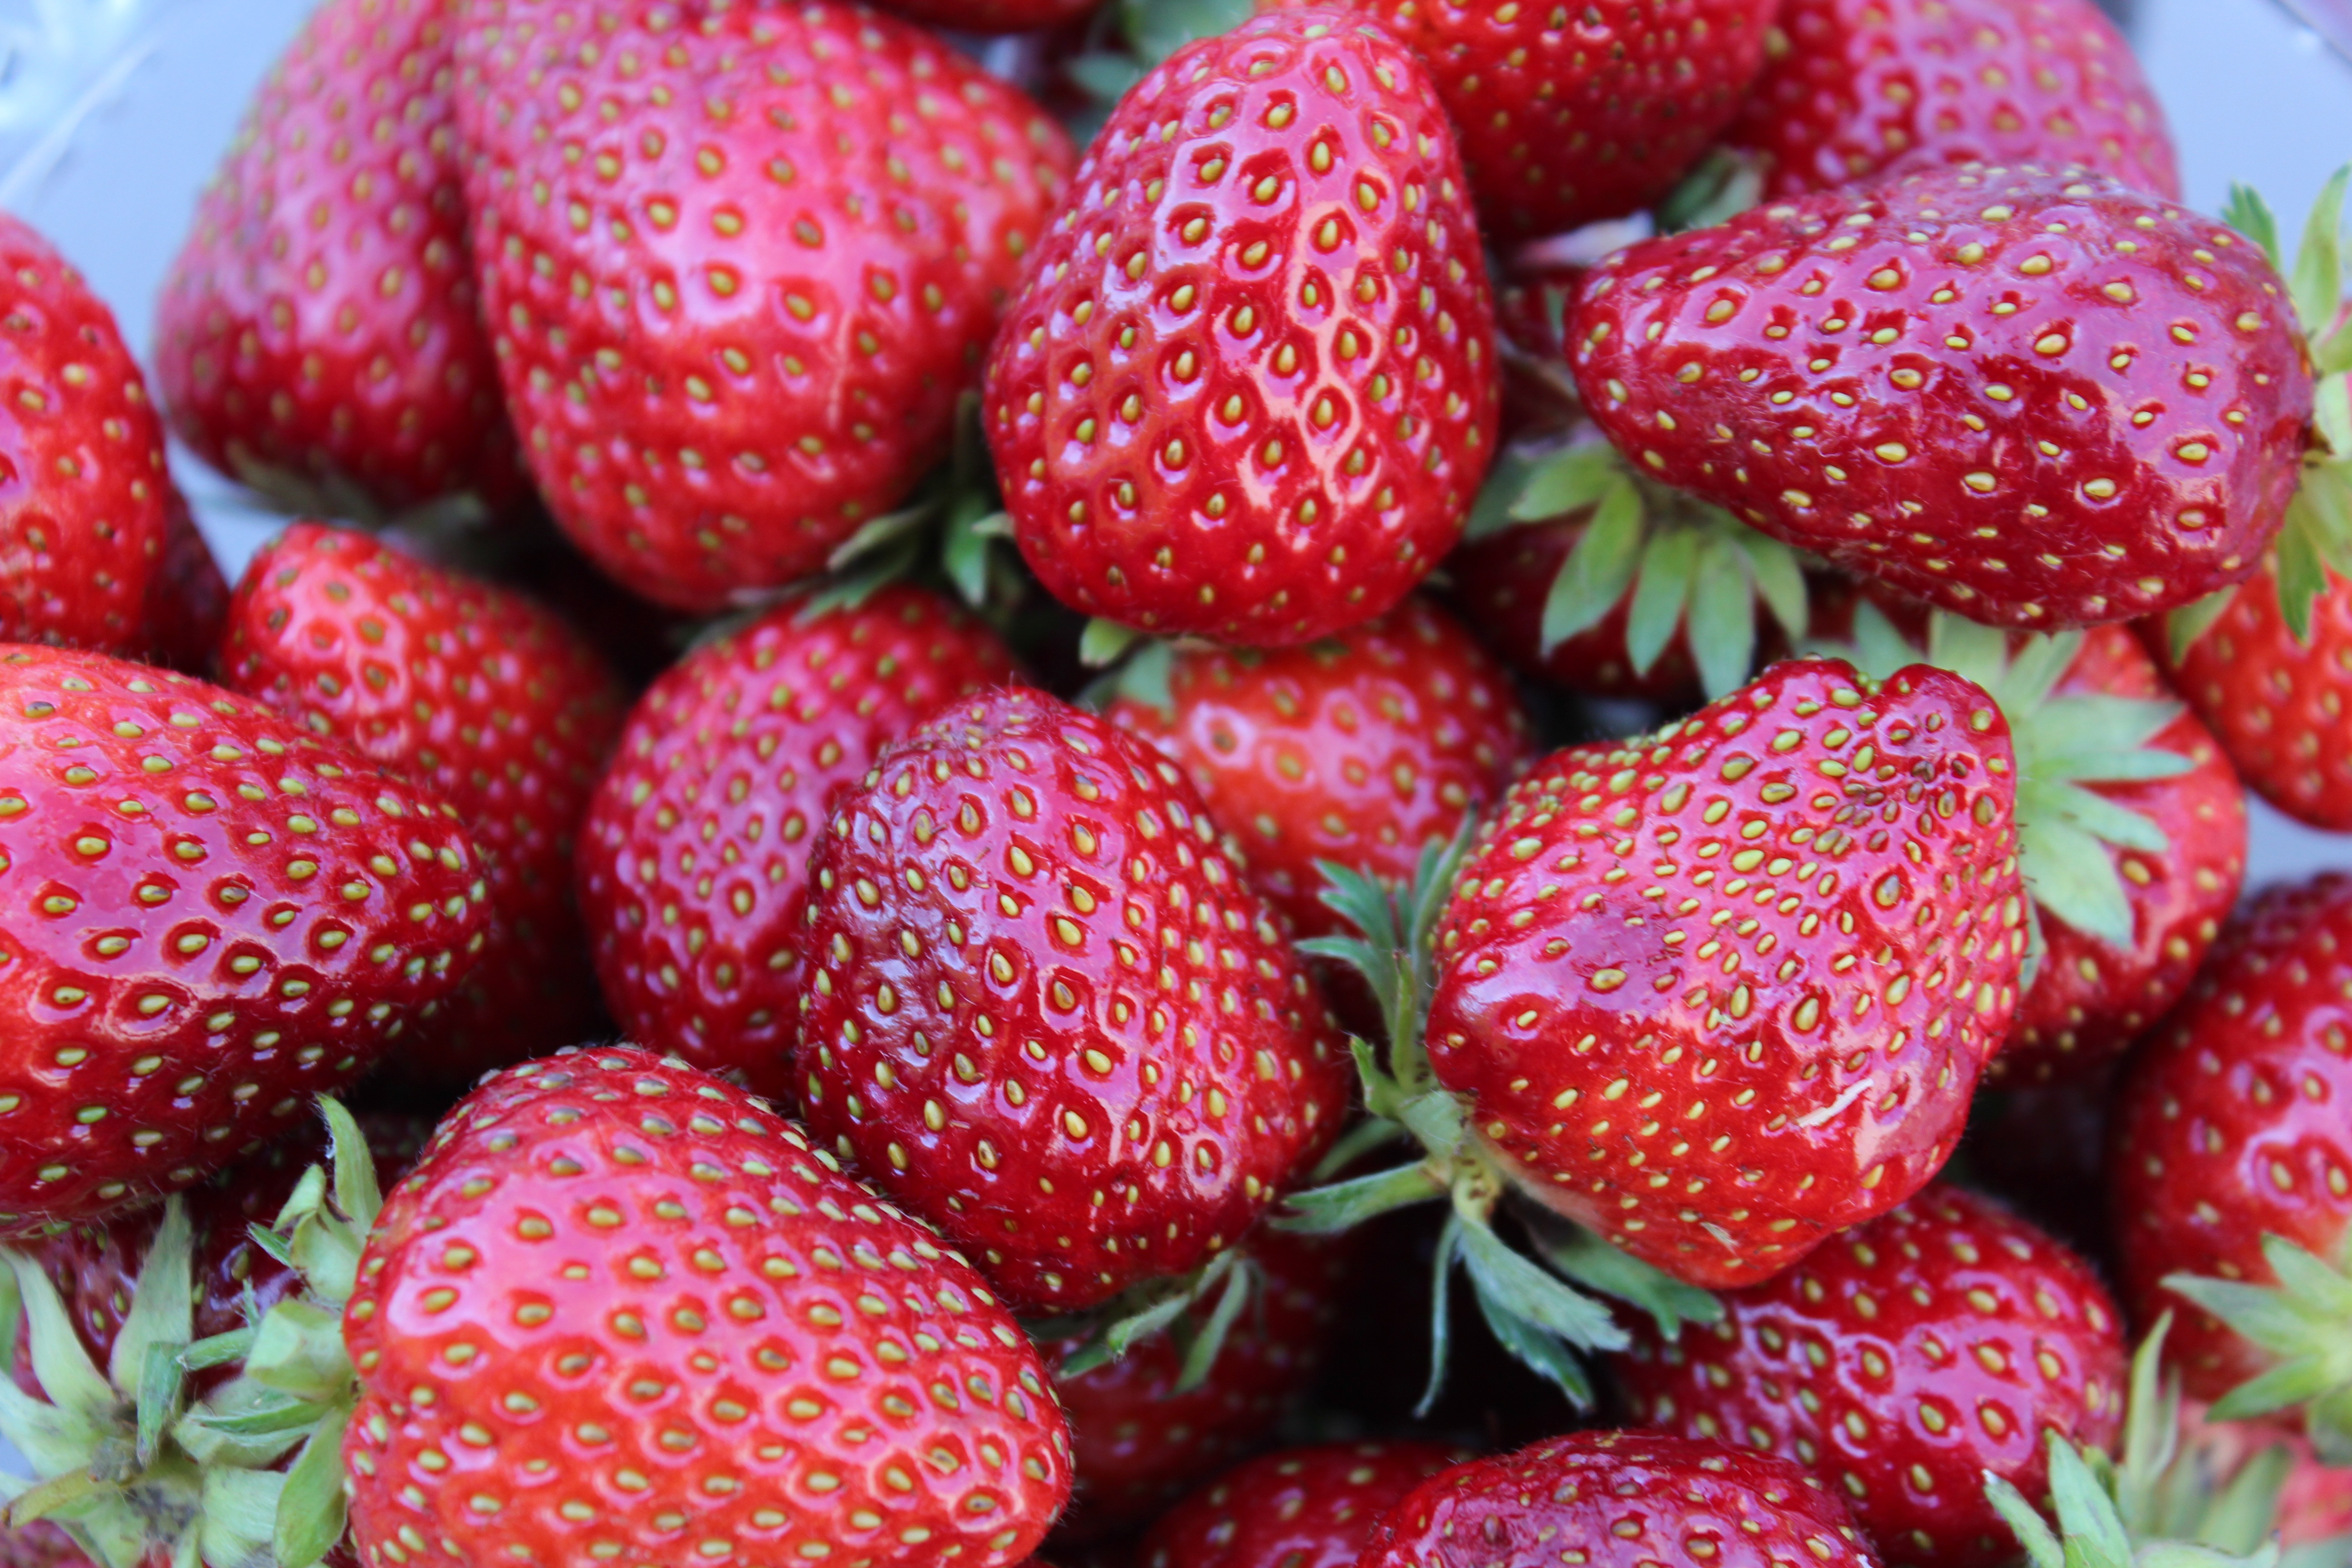
plant, fruit, food, produce, strawberry, strawberries, myrica rubra, erdber, frutti di bosco, loganberry